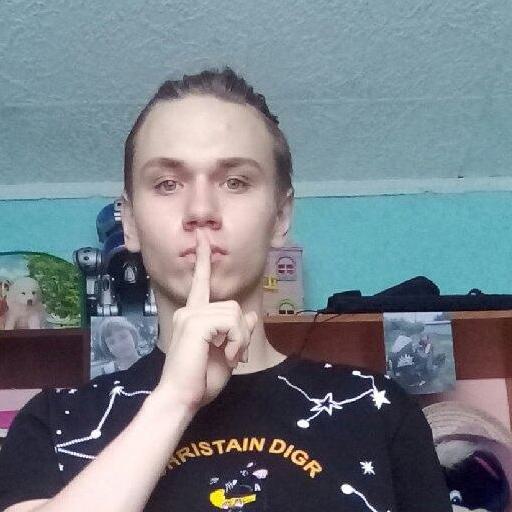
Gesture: mute